Hart House (York, South Carolina)

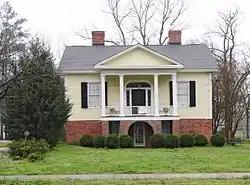
Hart House, March 2012

Hart House is a historic home located at York, York County, South Carolina. It was built about 1855, and is a frame Greek Revival style raised cottage on a brick foundation. It features Palladian windows in the gable ends and a double portico with simple square columns.